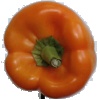
Label: Pepper Orange 1